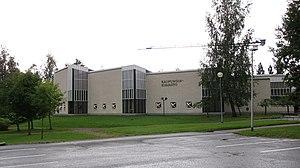
Kauhajoki est une ville de l'ouest de la Finlande, dans la province de Finlande occidentale et la région d'Ostrobotnie du Sud.